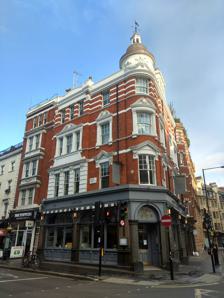
Building: Dickie Fitz
Country: United Kingdom
Year built: 1899
Restaurant in London, England Dickie Fitz Restaurant information Established 1899 Closed June 2017 City London Country United Kingdom Dickie Fitz was a restaurant in a former pub at 48 Newman Street on the corner with Goodge Street in the City of Westminster , London . It closed in June 2017. It had traded under that name for about one year as an Australian -themed restaurant but had previously been the home to restaurants Ping Pong and the Newman Street Tavern. It was built in 1899 on a site where there has been a pub since the 1780s. Previous pub names include The Oxford and Cambridge, The Cambridge Stores, The Cambridge Arms, and Garrick's Head. The "Cambridge coffee house" is recorded on the site in local directories of 1841 and 1856. References